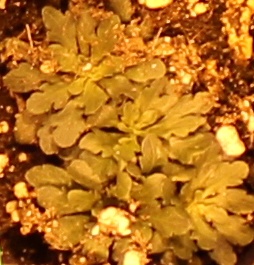
Label: Horseweed